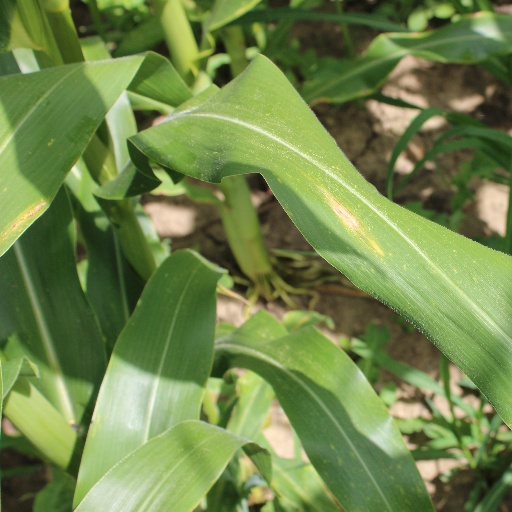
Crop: maize; corn